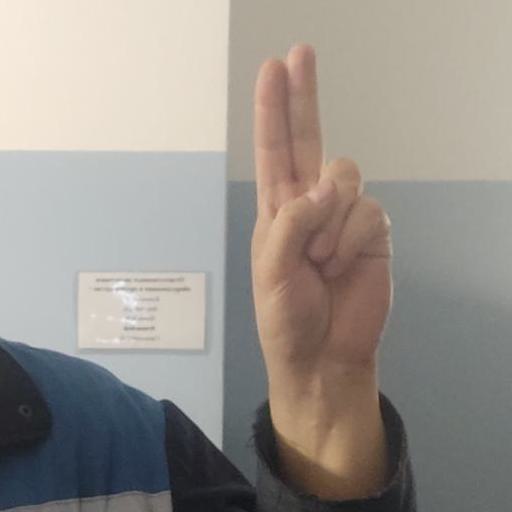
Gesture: two_up